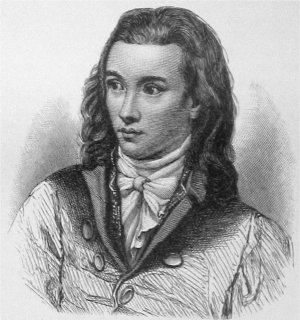
โนวาลิส

 | name = โนวาลิส Novalis
 | image = Novalis.jpg
 | imagesize = 240px
 | caption =
 | pseudonym =
 | birth_name = เกออร์ค ฟิลลิพ ฟรีดริช ฟ็อน ฮาร์เดินแบร์ค
 | birth_date =
 | birth_place = Wiederstedt|โอเบอร์วีเดอร์ชเต็ท รัฐผู้คัดเลือกซัคเซิน
 | death_date =
 | death_place = Weißenfels|ไวเซินเฟ็ลส์ รัฐผู้คัดเลือกซัคเซิน
 | alma_mater = มหาวิทยาลัยเยนามหาวิทยาลัยไลพ์ซิชมหาวิทยาลัยวิทเทินแบร์ค
 | occupation = นักเขียน, กวี, รหัสยิก, นักปรัชญา, วิศวกรโยธา, นักแร่วิทยา
 | nationality = เยอรมัน
 | period =
 | genre =
 | subject =
 | movement =
 | signature =
โนวาลิส () เป็นนามปากกาของ เกออร์ค ฟิลลิพ ฟรีดริช บารอน|ไฟรแฮร์ ฟ็อน ฮาร์เดินแบร์ค () นักเขียน, กวี, รหัสยลัทธิ|รหัสยิก และนักปรัชญาแห่งยุคศิลปะจินตนิยมเยอรมันตอนต้น
เกออร์ค ฟิลลิพ ฟรีดริช ฟ็อน ฮาร์เดินแบร์ค เกิดเมื่อ ค.ศ. 1772 ที่คฤหาสน์โอเบอร์วีเดอร์ชเต็ท (Oberwiederstedt) ในตระกูลขุนนางชั้นล่างซึ่งปกครองท้องที่เนอร์เทิน-ฮาร์เดินแบร์ค (Nörten-Hardenberg) โนวาลิสเป็นบุตรของภรรยาคนที่สองของไฮน์ริช อุลริช เอรัสมุส ไฟร์แฮร์ ฟ็อน ฮาร์เดินแบร์ค (Heinrich Ulrich Erasmus Freiherr von Hardenberg) นายอหสังหาริมทัพย์และเป็นผู้จัดการเหมืองเกลือ แม้ฮาร์เดินแบร์คจะเป็นตระกูลขุนนางแต่ก็ไม่ได้ร่ำรวย เด็กชายเกออร์ค ฟิลลิพ มักจะขัดสนเรื่องเงินทองอยู่เสมอ"Dark Fates" by Frank Kermode, "London Review of Books", 5 October 1995 - reproduced in Kermode's collection "Bury Place Papers", LRB, London, 2009,
ระหว่าง ค.ศ. 1790–1794 เขาศึกษาวิชากฎหมายที่เมืองเยนา, ไลพ์ซิช และวิทเทินแบร์ค และมีผลการเรียนยอดเยี่ยม เขามีโอกาสได้ฟังการบรรยายประวัติศาสตร์ของฟรีดริช ชิลเลอร์ และต่อมาก็ได้เป็นเพื่อนกัน เขายังได้พบกับโยฮัน ว็อล์ฟกัง ฟ็อน เกอเทอ|เกอเทอ, โยฮัน ก็อทฟรีท แฮร์เดอร์|แฮร์เดอร์, ฌ็อง ปอล และได้เป็นเพื่อนกับนักปรัชญาแถวหน้าหลายคนทั้งลูทวิช ทีค, ฟรีดริช วิลเฮ็ล์ม โยเซ็ฟ เช็ลลิง|เช็ลลิง และพี่น้องฟรีดริช ชเลเกิล|ฟรีดริช–เอากุสท์ วิลเฮ็ล์ม ชเลเกิล
==อ้างอิง==
หมวดหมู่:นักเขียนชาวเยอรมัน
หมวดหมู่:กวีชาวเยอรมัน
หมวดหมู่:นักปรัชญาชาวเยอรมัน
หมวดหมู่:ศิษย์เก่าจากมหาวิทยาลัยเยนา
หมวดหมู่:ศิษย์เก่าจากมหาวิทยาลัยไลพ์ซิช
หมวดหมู่:ศิษย์เก่าจากมหาวิทยาลัยวิทเทินแบร์ค
หมวดหมู่:บุคคลจากรัฐซัคเซิน-อันฮัลท์